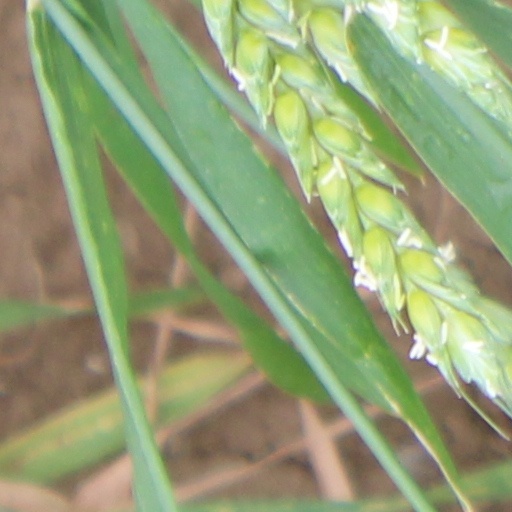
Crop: wheat